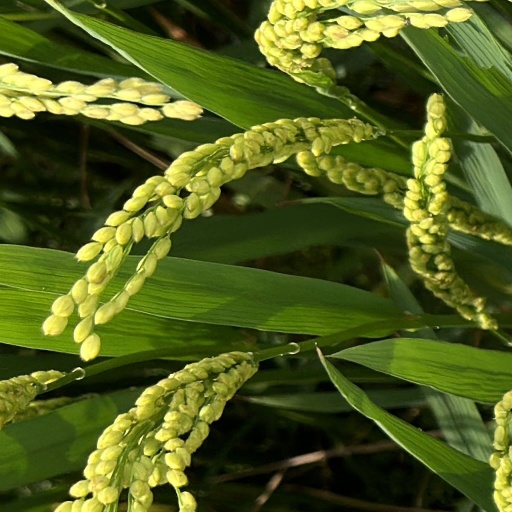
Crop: rice